2013 in American soccer

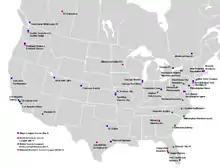
The professional soccer clubs of the United States and Canada for 2013.

The 2013 season was the 101st edition of competitive soccer in the United States.